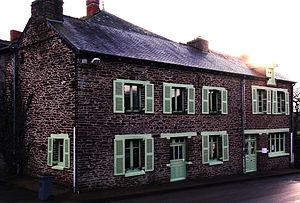
La Petite Maison des Légendes dans le bourg de Concoret en 2013.
Le Centre de l'imaginaire arthurien est un centre culturel soutenu par une association loi de 1901, consacré à la matière de Bretagne et tout particulièrement la légende arthurienne. Fondé en mai 1988 à Rennes sous l'impulsion de différents spécialistes de la légende arthurienne, d'élus locaux, d'artistes et d'écrivains, son siège est situé au château de Comper en forêt de Paimpont depuis 1990. Il organise chaque année une exposition consacrée à une thématique de la matière de Bretagne et une saison culturelle avec de nombreux événements, parmi lesquels la « Pentecôte du roi Arthur », les « Rencontres de l'imaginaire de Brocéliande » et la « Semaine du dragon ». Son investissement en faveur de la diffusion de l'art, de la culture et de l'histoire de la légende arthurienne ainsi que son action en faveur du public scolaire lui ont valu sa reconnaissance. Ses membres ont créé la maison d'édition Artus, pour publier des ouvrages consacrés à ces thématiques.